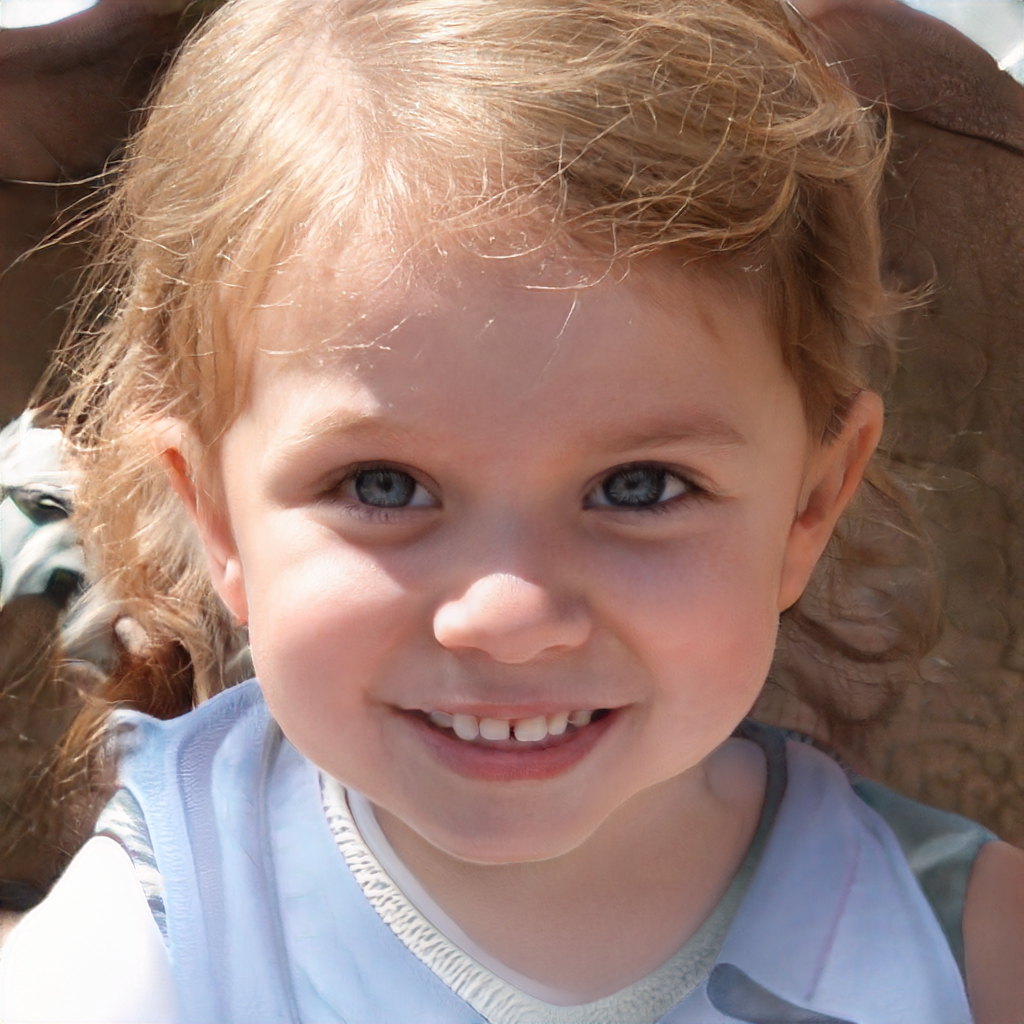
Gender: Female